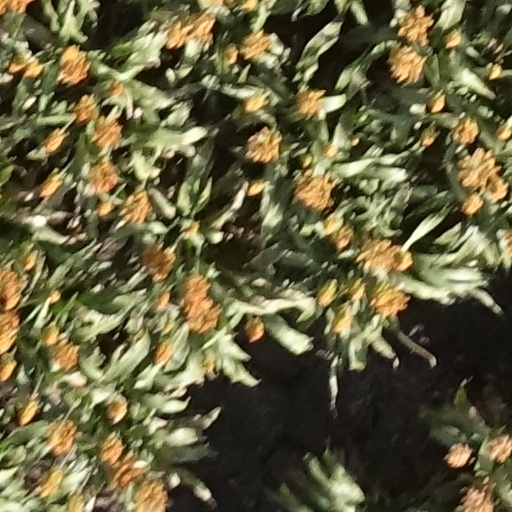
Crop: sorghum